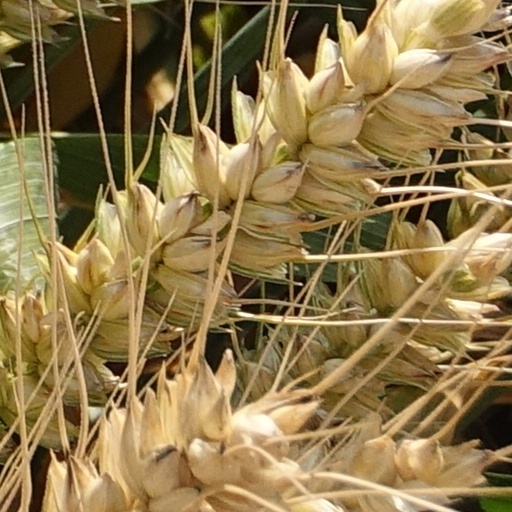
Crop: wheat